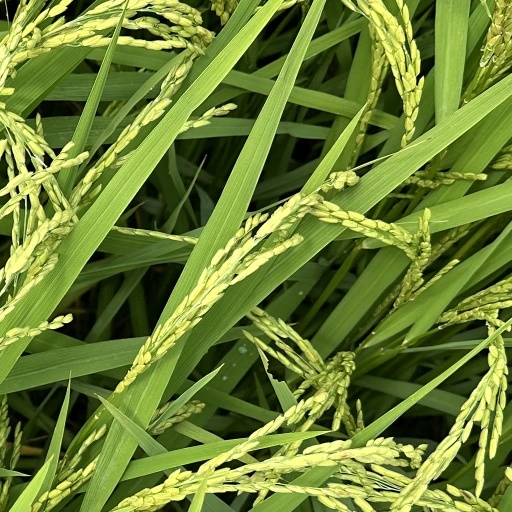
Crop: rice